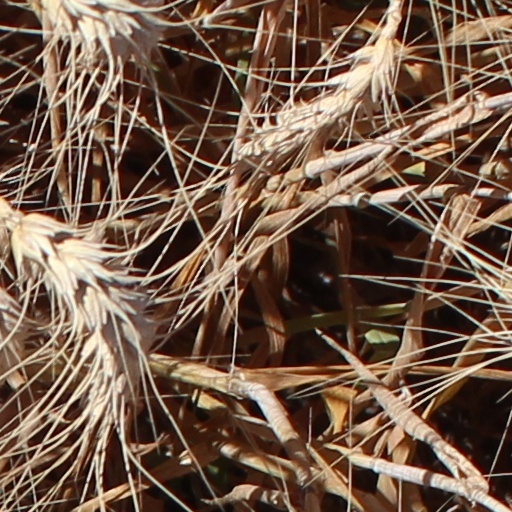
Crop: wheat